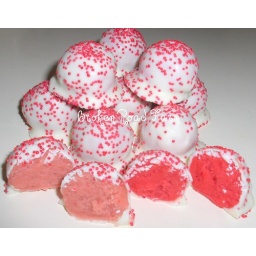
White Cake balls tinted in red and pink and topped with valentine sprinkles.